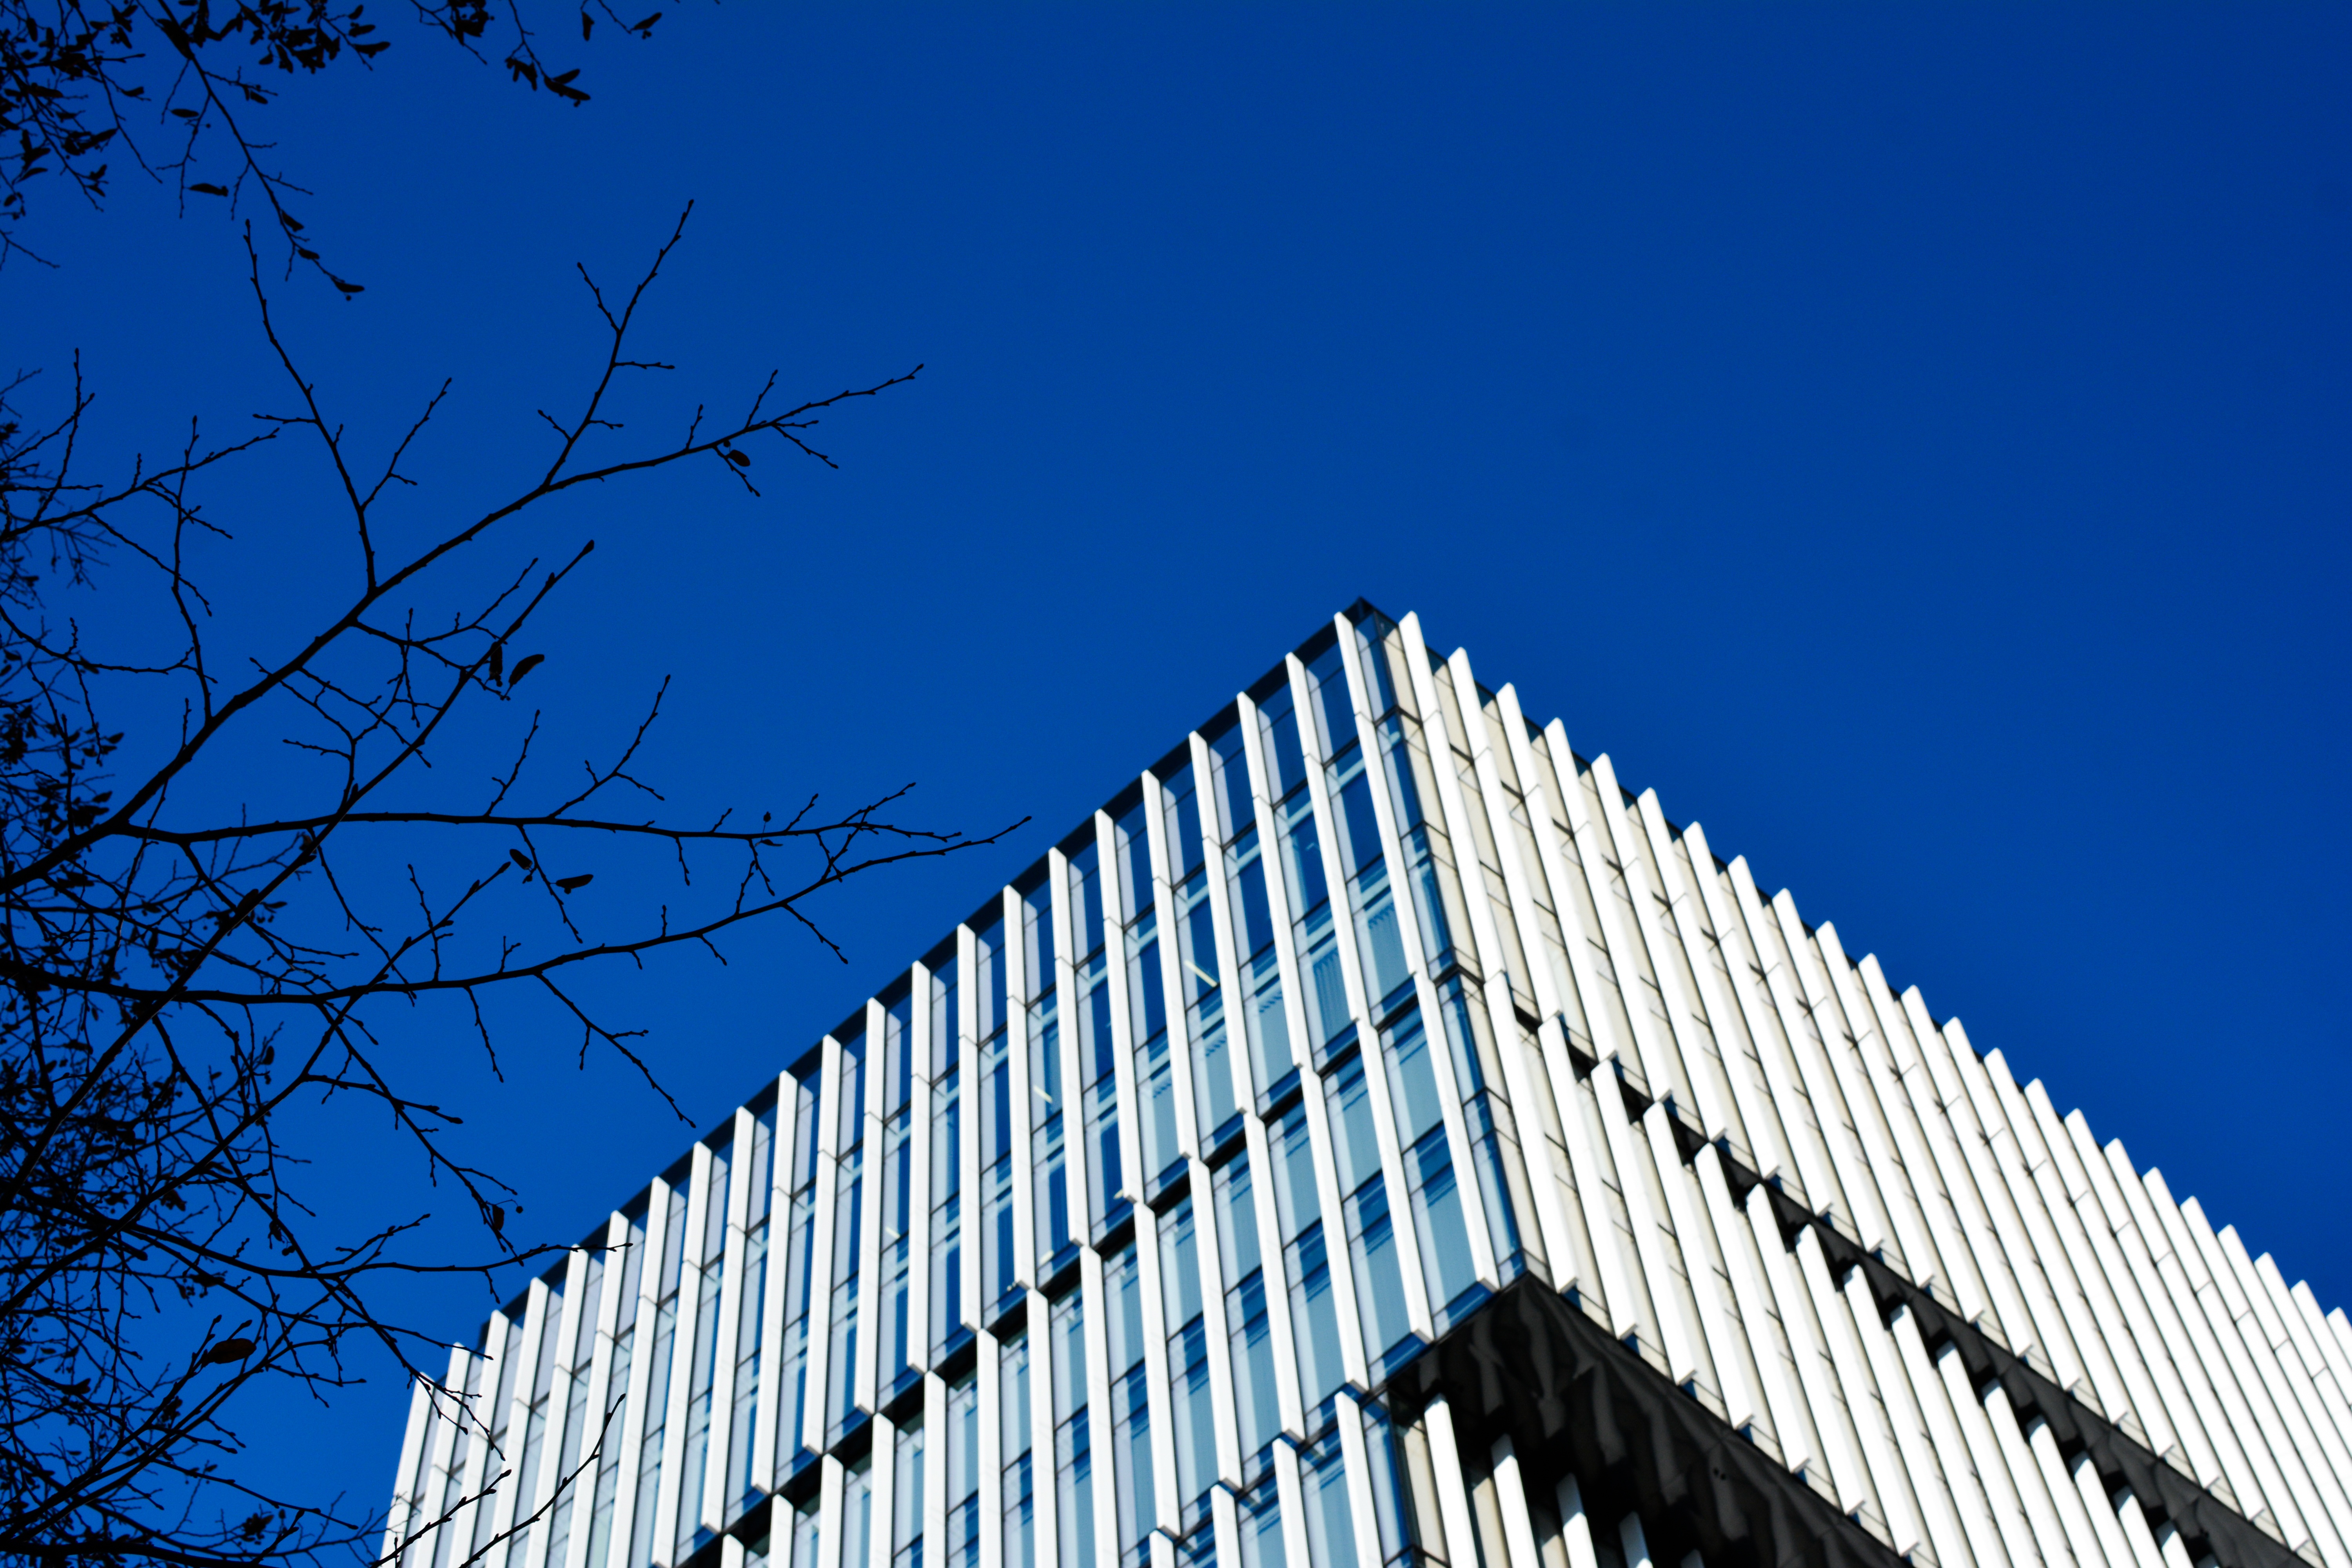
architecture, sky, skyscraper, line, tower, landmark, facade, blue, tower block, symmetry, shape